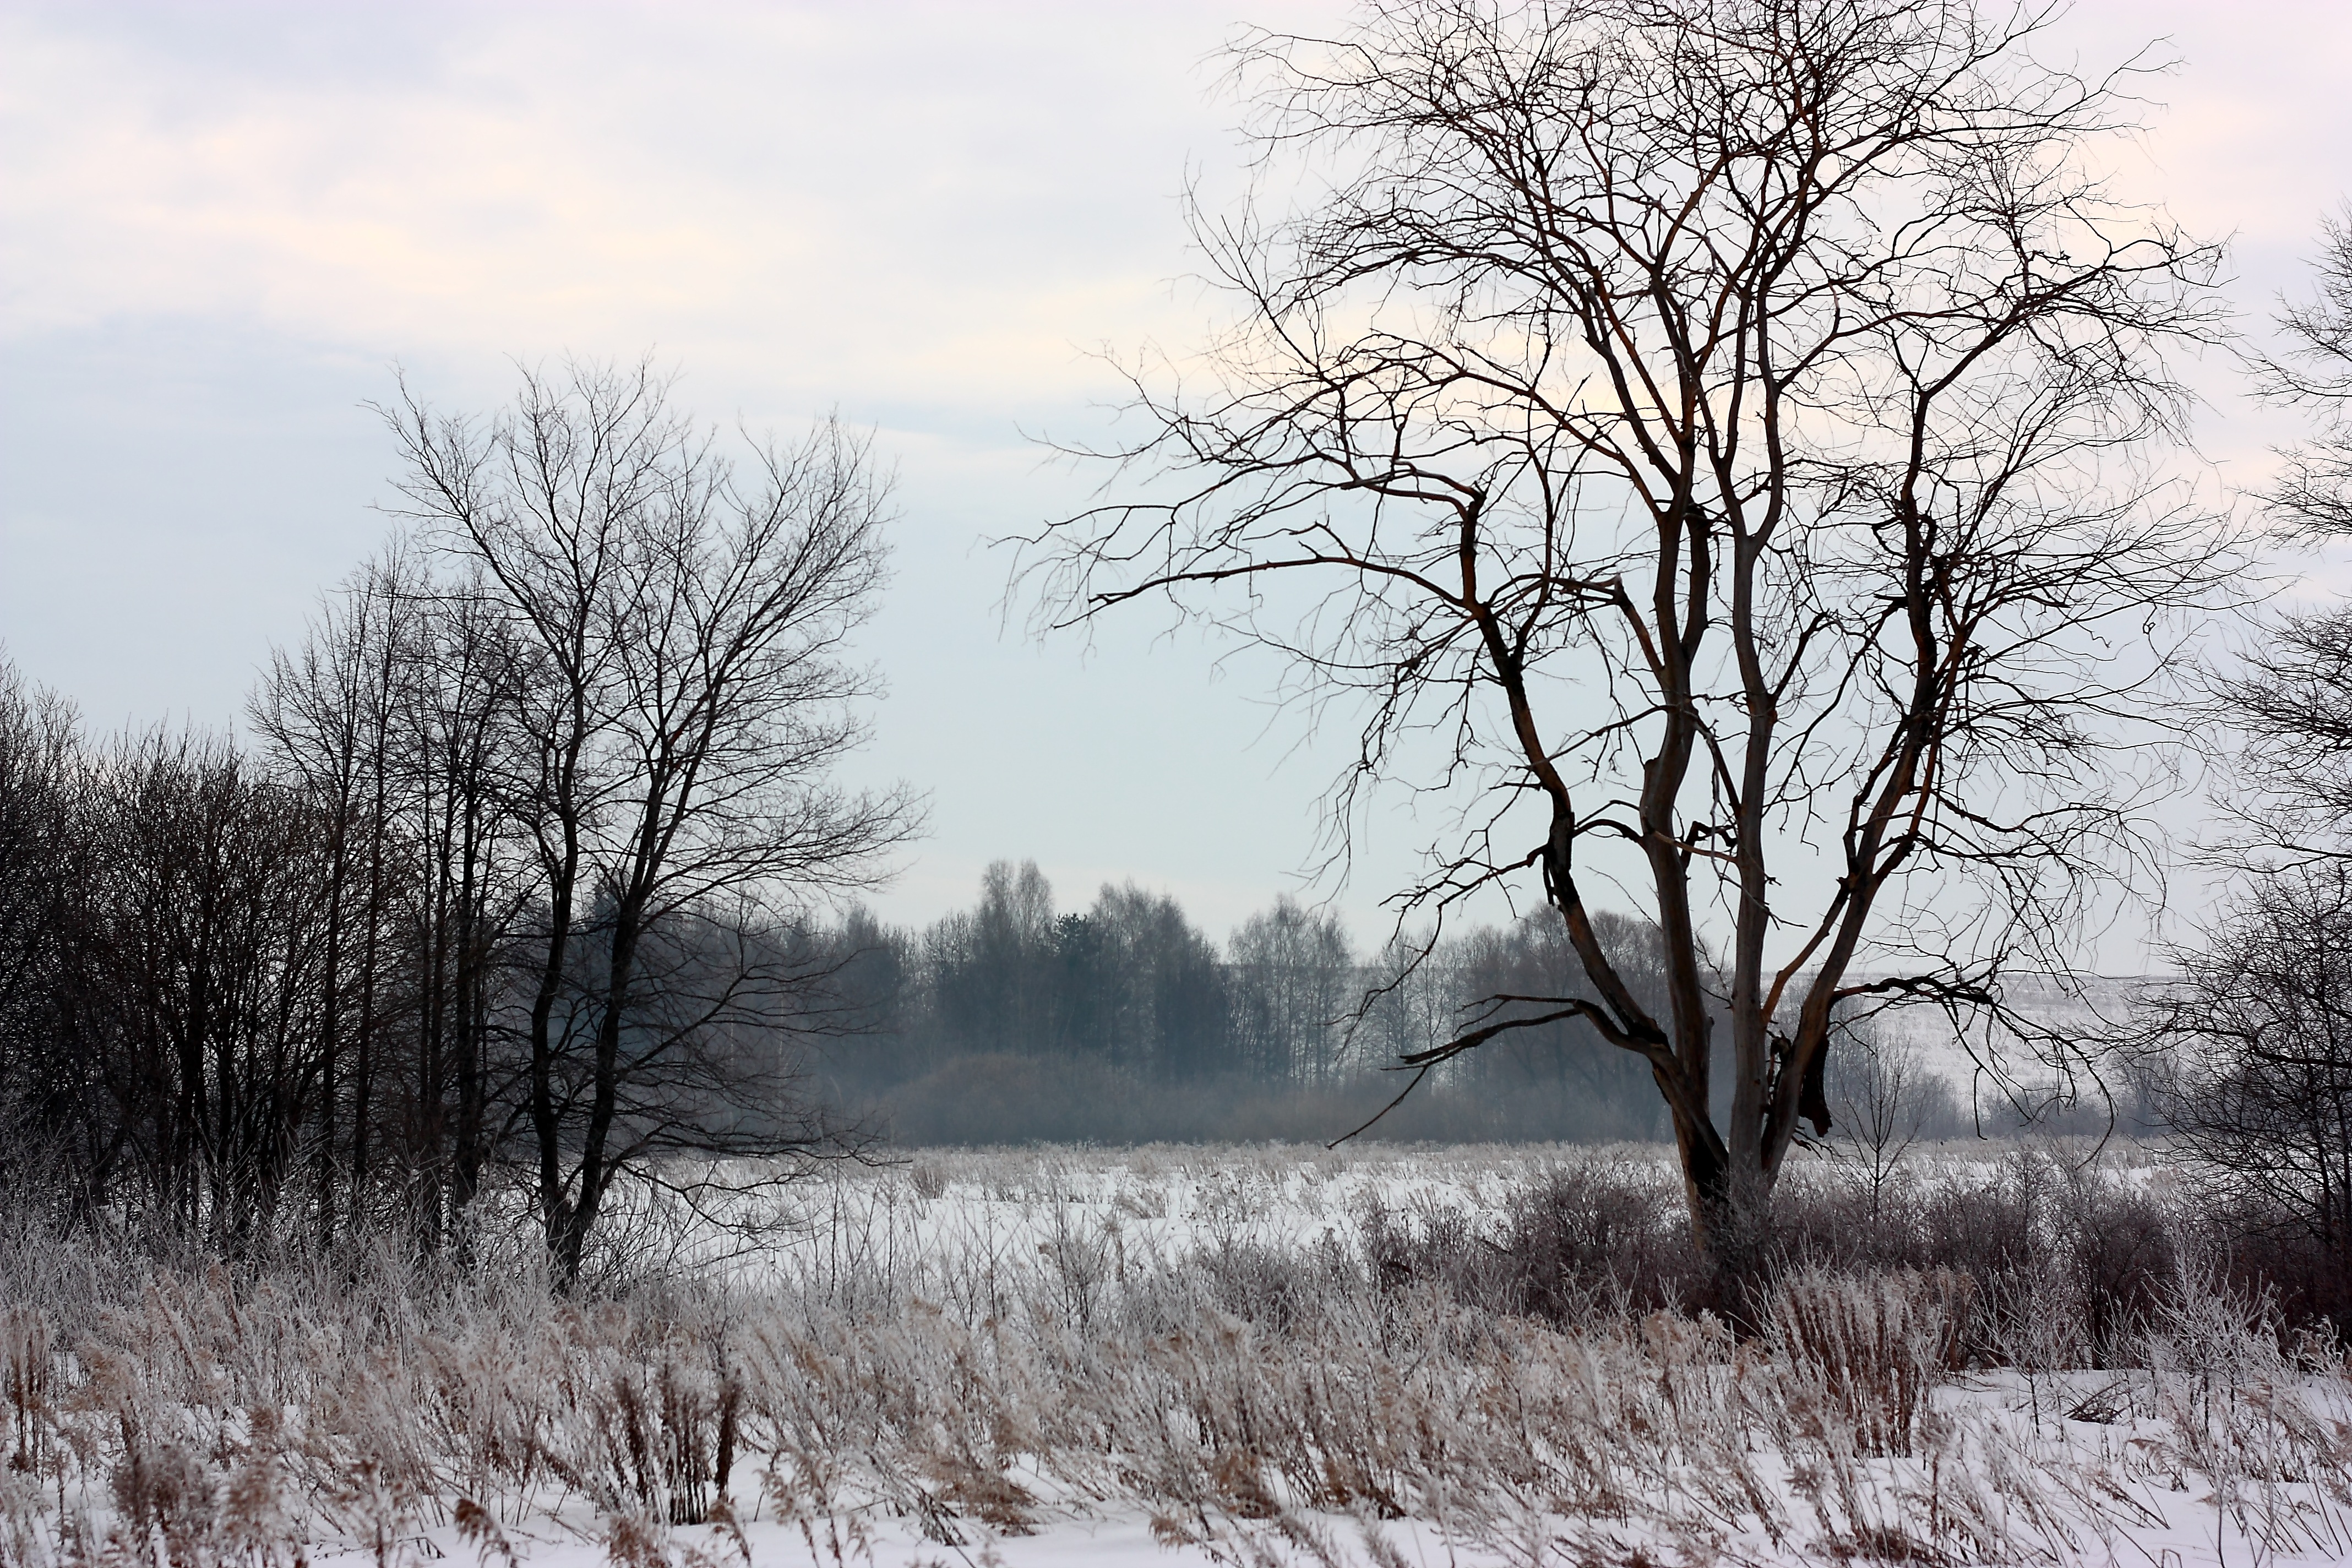
landscape, tree, nature, forest, branch, snow, winter, plant, fog, mist, morning, frost, autumn, weather, season, trees, woodland, habitat, freezing, rural area, atmospheric phenomenon, woody plant